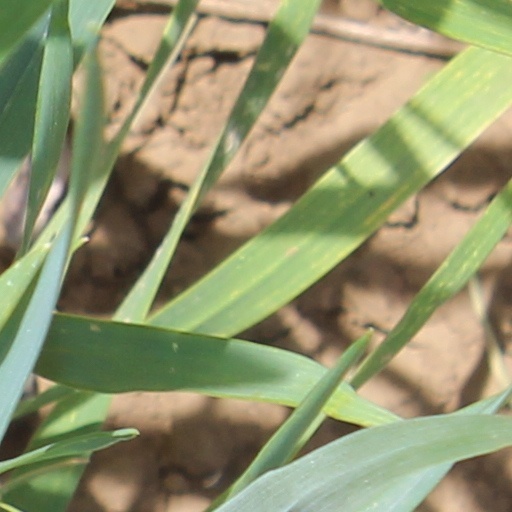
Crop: wheat